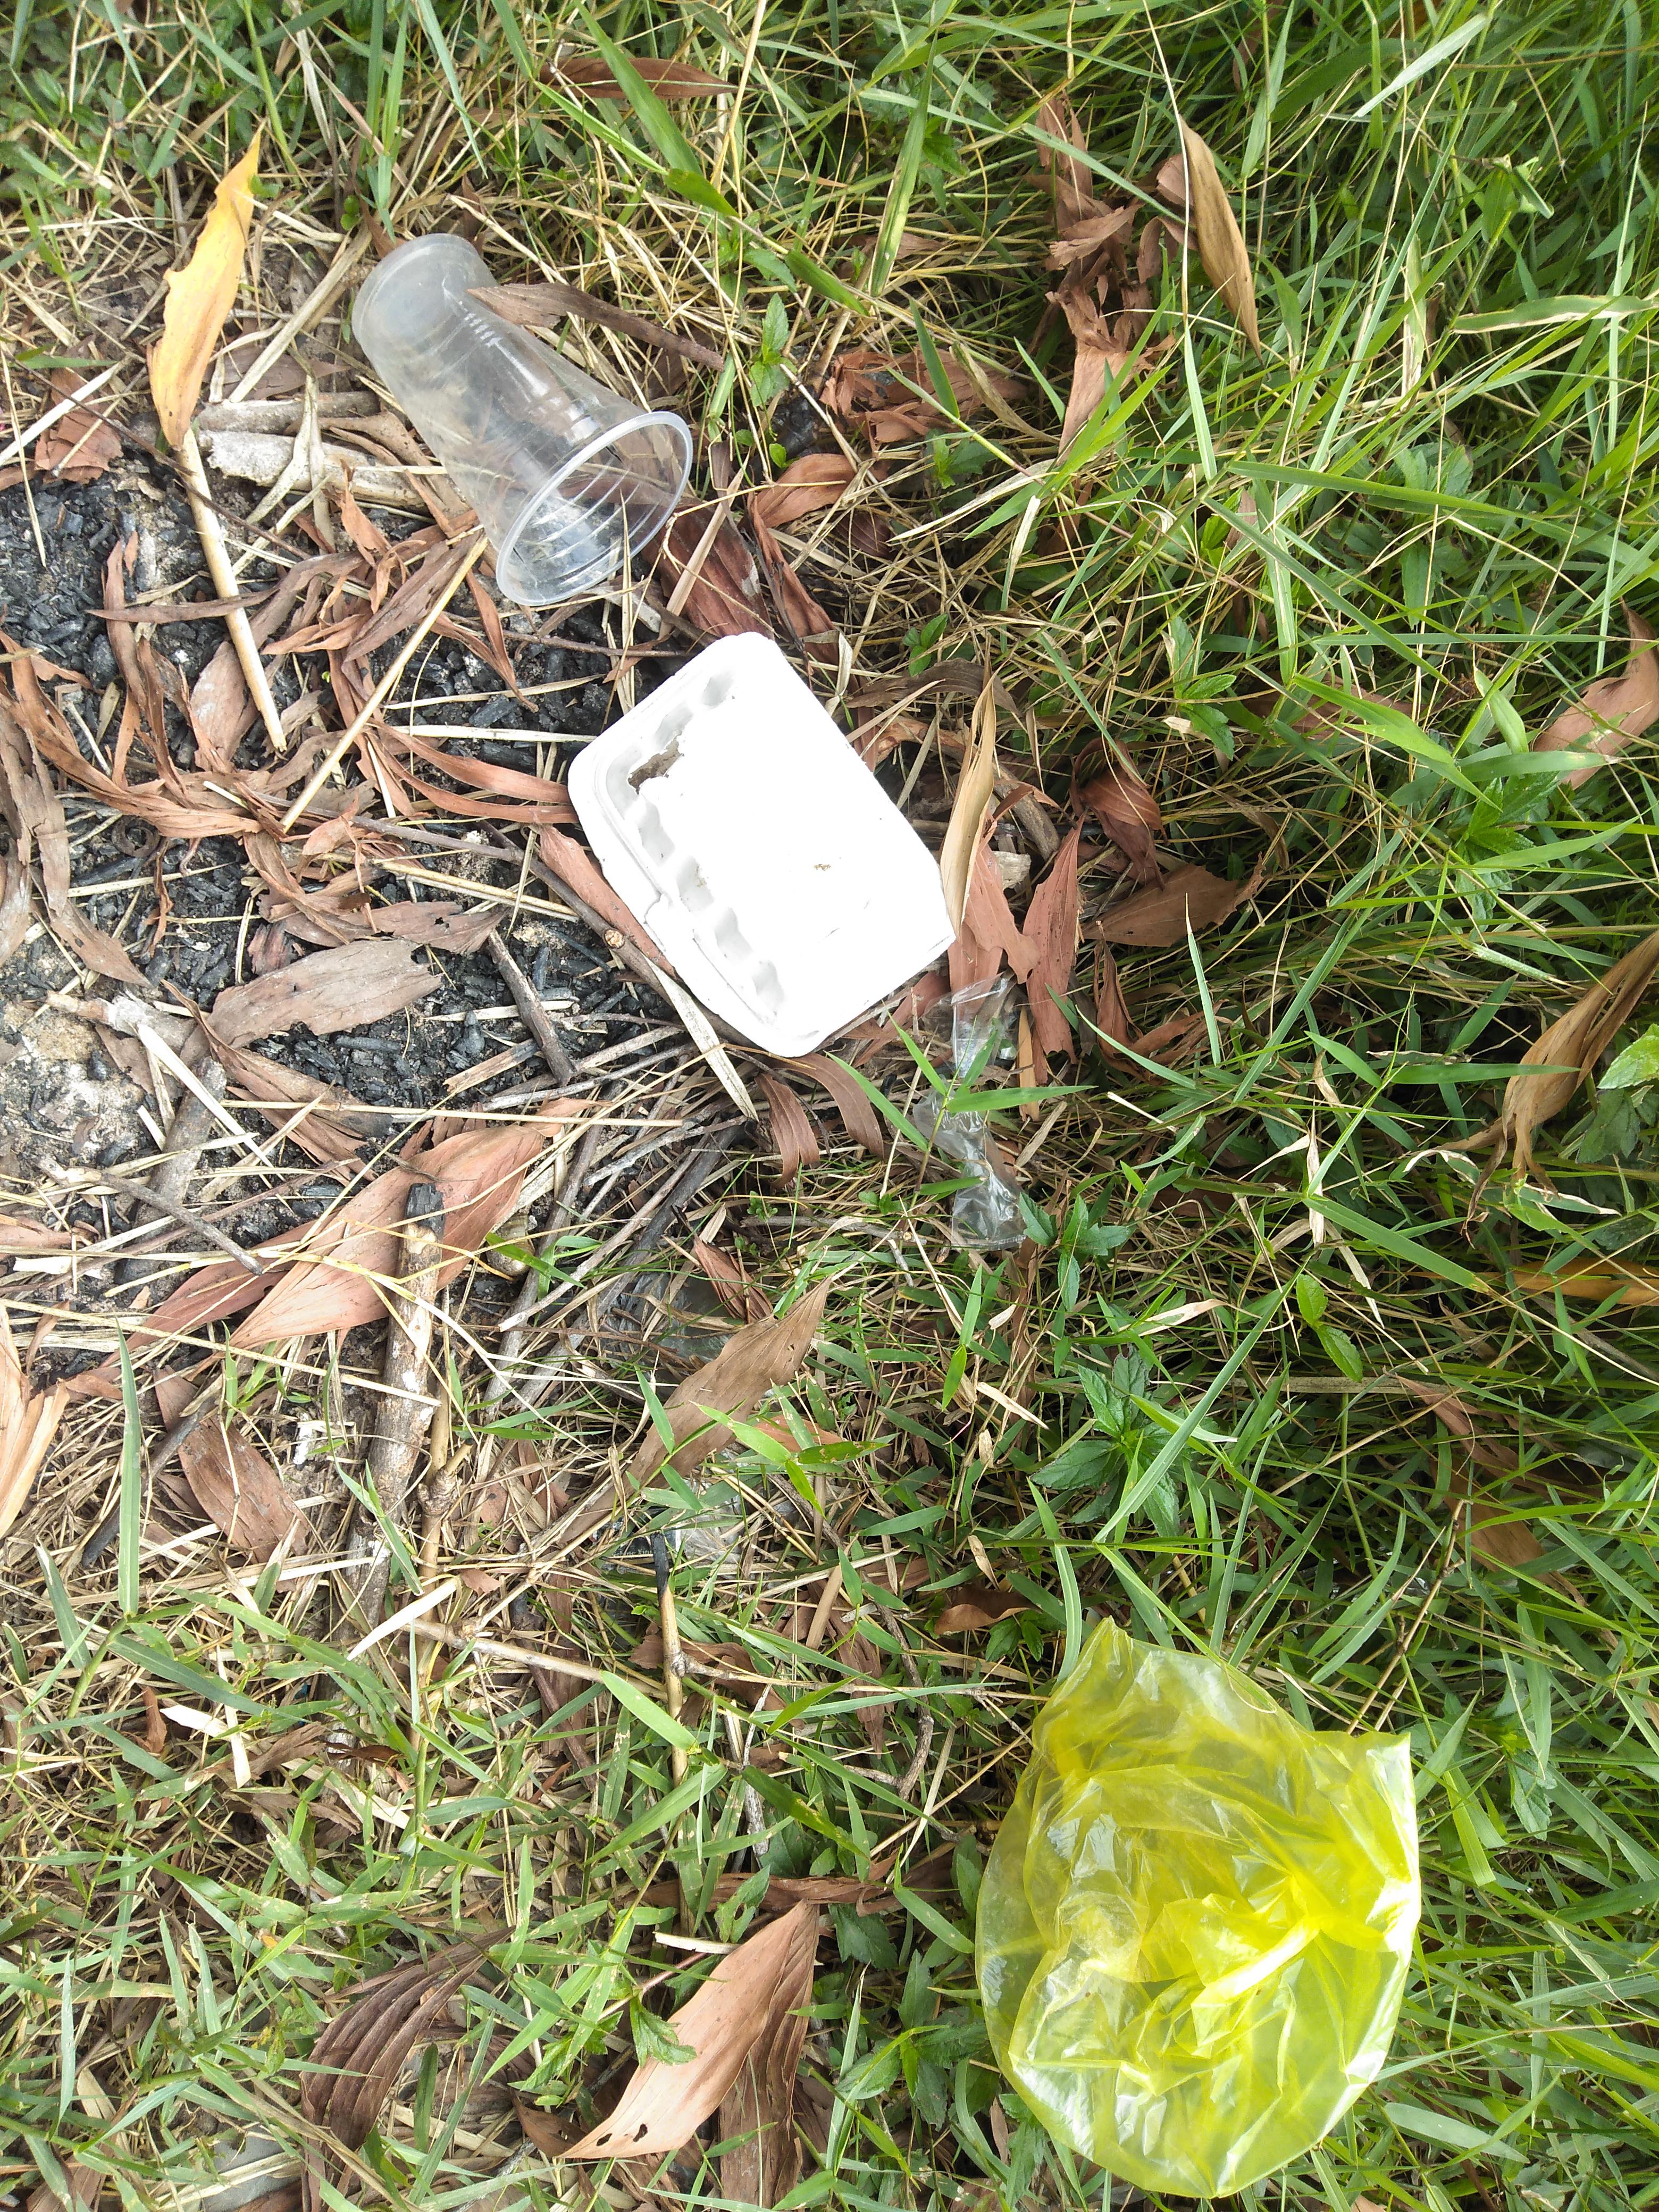
Object: Disposable plastic cup (Cup)

Object: Plastic film (Plastic bag & wrapper)

Object: Plastic film (Plastic bag & wrapper)

Object: Meal carton (Carton)

Object: Single-use carrier bag (Plastic bag & wrapper)